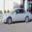
Label: automobile